Peter Brock

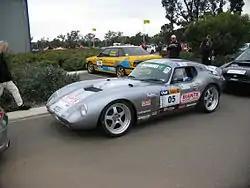
Peter Brock's Daytona Sportscar - the day before the accident.

On 8 September 2006, while driving in the "Targa West '06" rally, Brock was from the finish of the second stage of the race at Gidgegannup, about from Perth, Western Australia, when he skidded off a downhill left-hand bend on Clenton Road for over in his 2001 Daytona Sportscar and hit a tree sideways, in the driver's door. The 61-year-old Brock died within a couple of minutes of the impact. His co-driver, Mick Hone, was taken to hospital in a serious but stable condition. Video footage of the crash (provided by a fan and the in-car camera) was reviewed by Western Australian police to help determine the cause of the crash. Coroner Alastair Hope decided that his death was caused by high speed and that no coronial inquest would be held. The video was not released to the public.